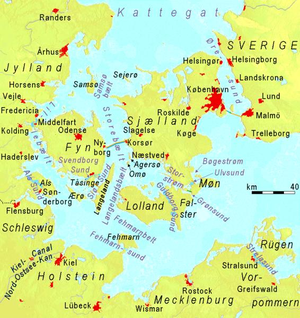
Storebælt
Storebælt er beliggende mellem Sjælland og Fyn.
Storebælt er farvandet mellem Sjælland og Lolland på den ene, Fyn og Langeland på den anden side. Det er den midterste af de tre forbindelsesveje mellem Kattegat og Østersøen, og det benyttes fortrinsvis af skibe, hvis dybgang hindrer dem i at passere Øresund.